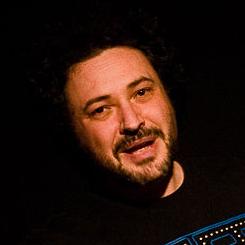
Age: 43